King George V-class battleship (1939)

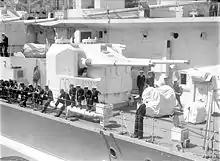
Secondary battery 5.25-inch dual purpose turret of "King George V"

The QF 5.25 inch Mark I dual purpose gun has been dogged with controversy as well. The RN Gunnery Pocket Book published in 1945 states that: ""The maximum rate of fire should be 10–12 rounds per minute."" Wartime experience revealed that the maximum weight which the loading numbers could handle comfortably was much lower than 80–90 lb and the weight of the 5.25-inch ammunition caused serious difficulties, allowing them to manage only 7–8 rpm instead of the designed 10–12 rpm. The mount had a maximum elevation of +70 degrees and the slow elevating and training speeds of the mounts were inadequate for engaging modern high-speed aircraft. Despite this "Prince of Wales" was credited with several 5.25-inch kills during Operation Halberd and damaged 10 of 16 high-level bombers in two formations during her last engagement, two of which crash landed. had her 5.25-inch turrets upgraded to RP10 control which increased training and elevating speeds to 20 degrees per second. These ships were equipped with the HACS AA fire control system and the Admiralty Fire Control clock for surface fire control of the secondary armament.